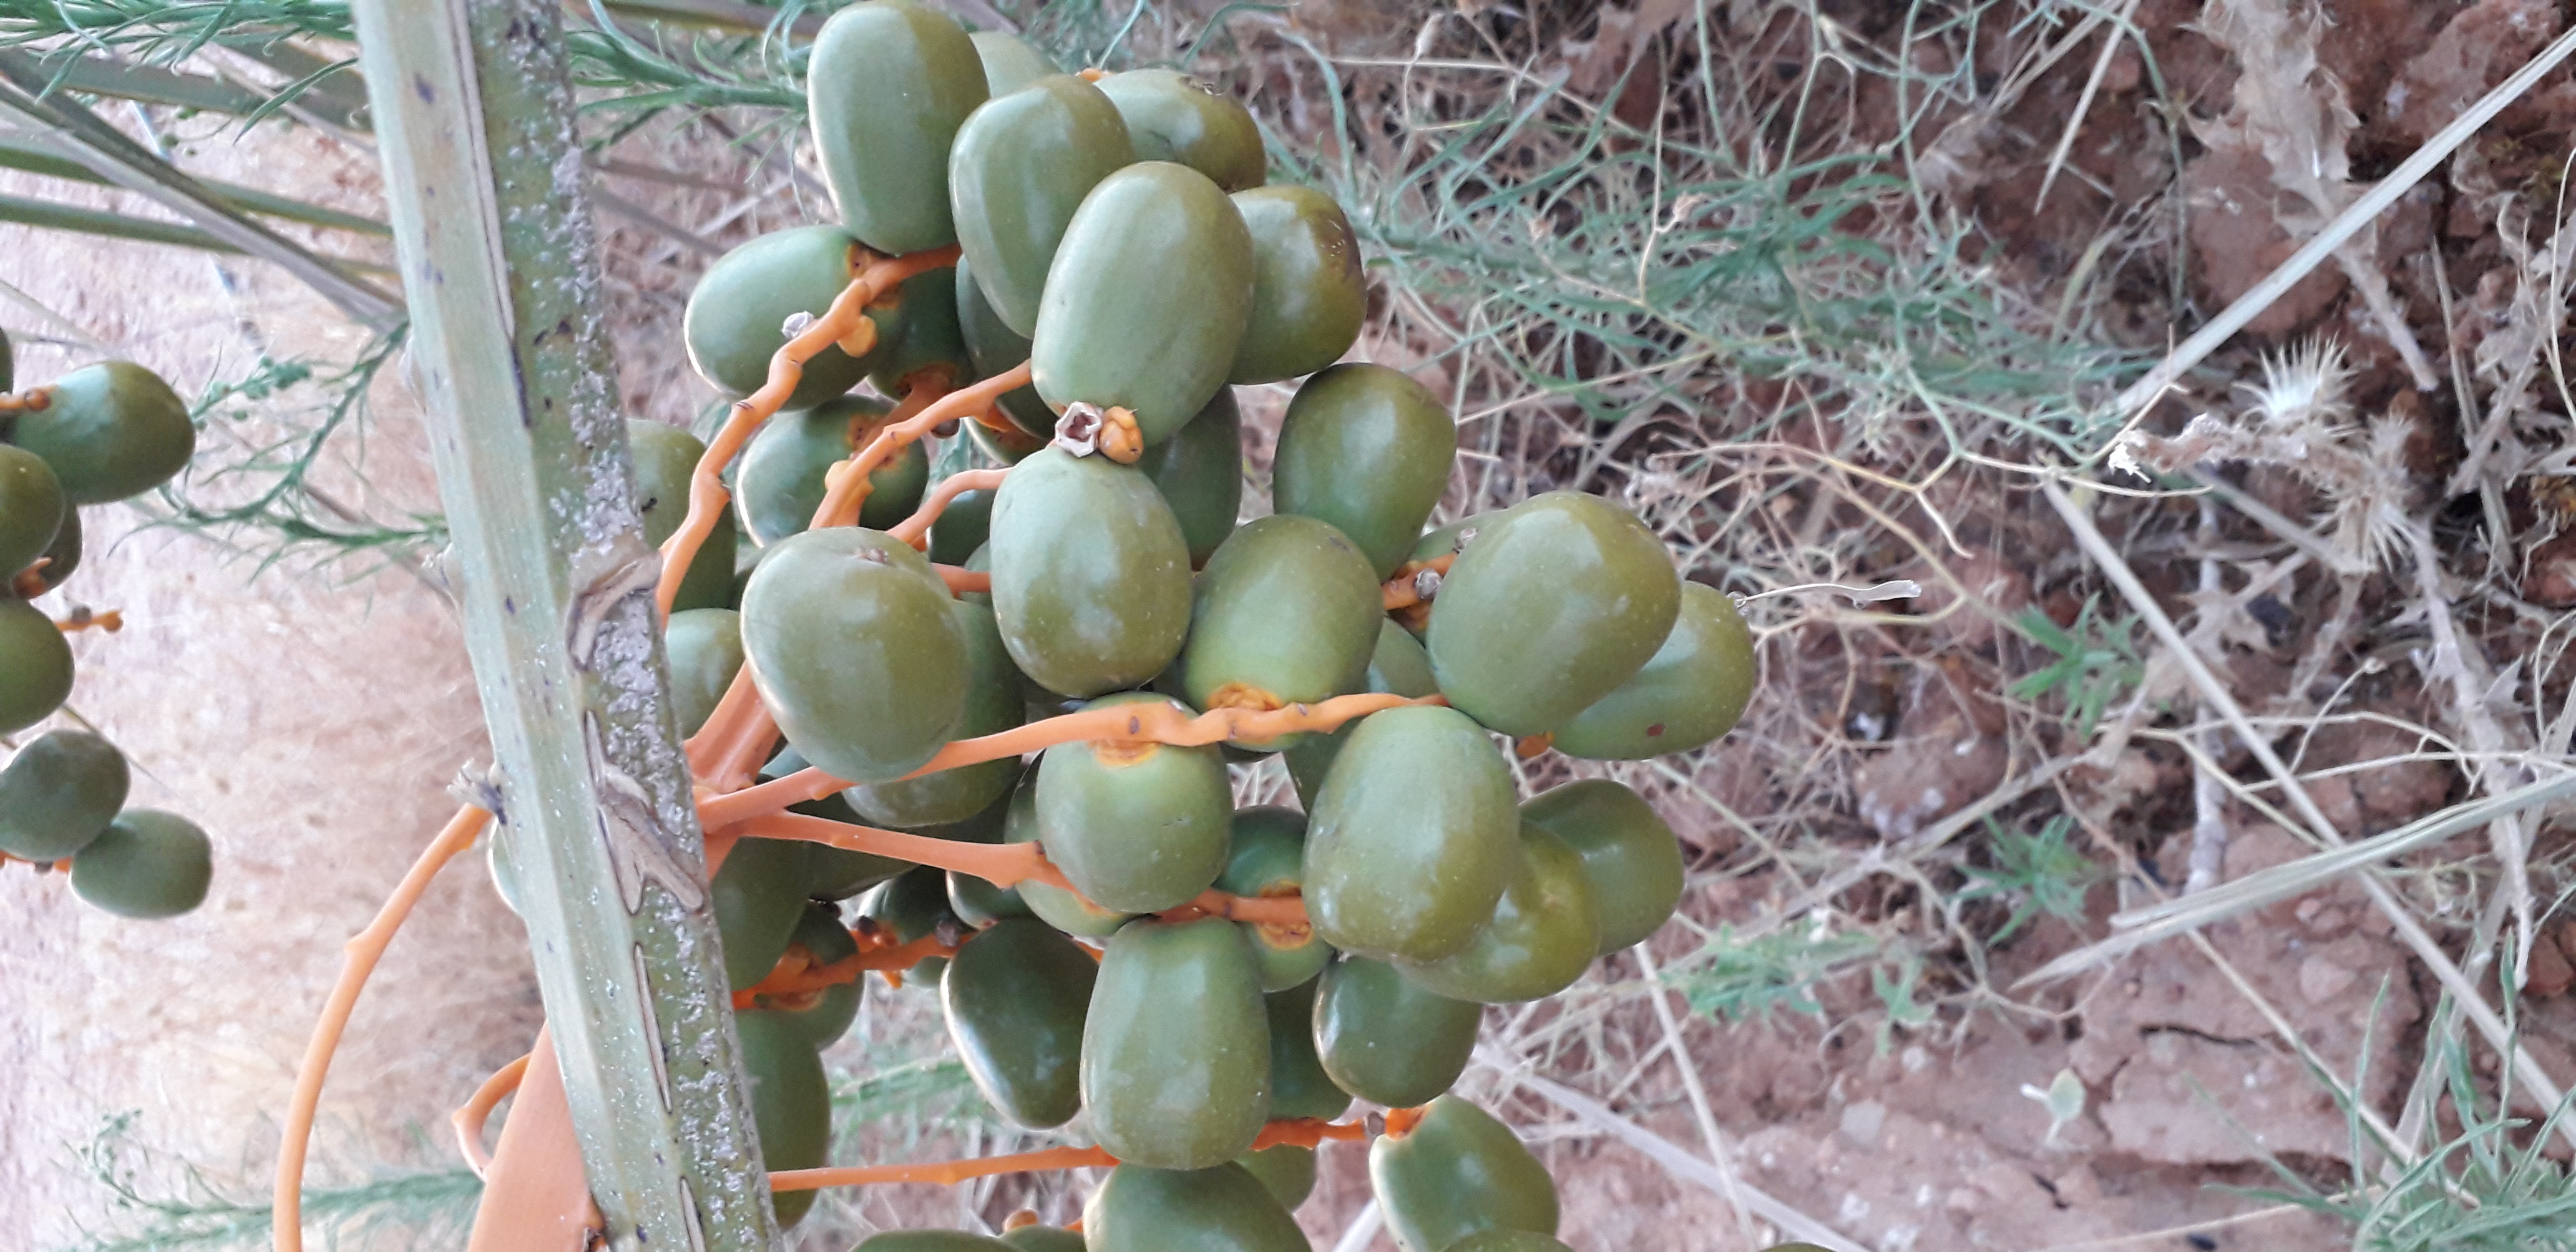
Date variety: Boufagous